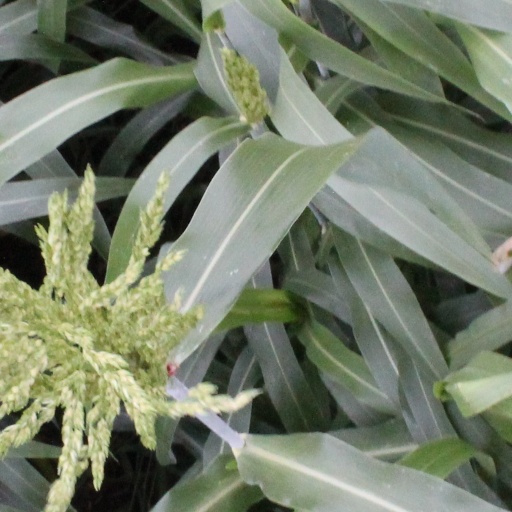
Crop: sorghum